Slow Birds and Other Stories

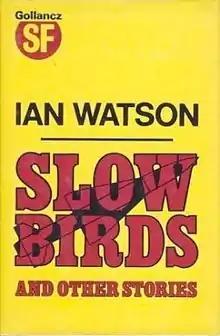
First edition (publ. Gollancz)

Slow Birds and Other Stories is a collection by Ian Watson published in 1985.